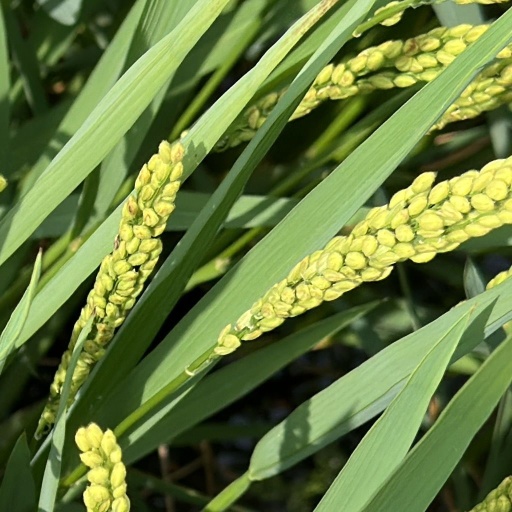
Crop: rice